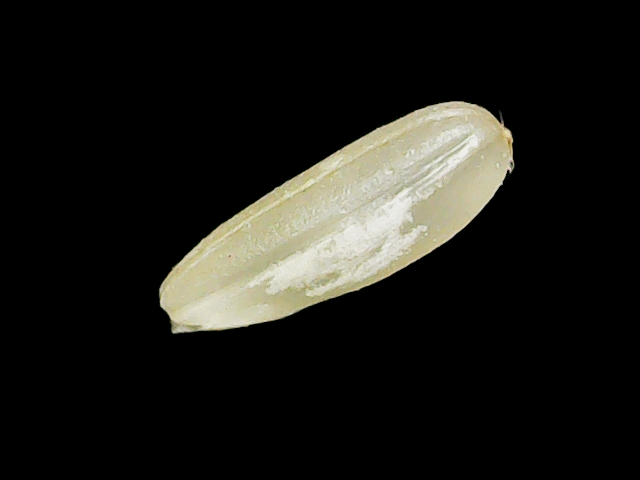
Rice variety: Binadhan17